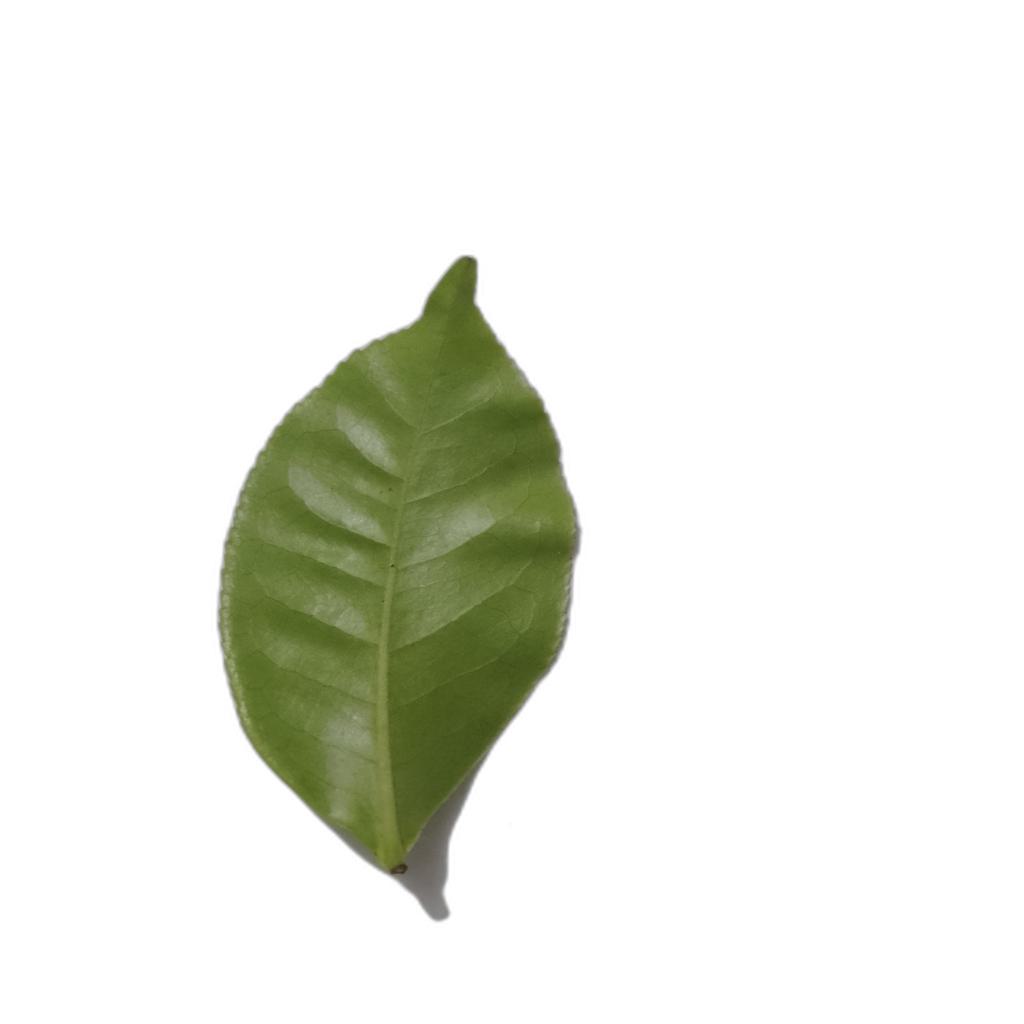
Label: Healthy